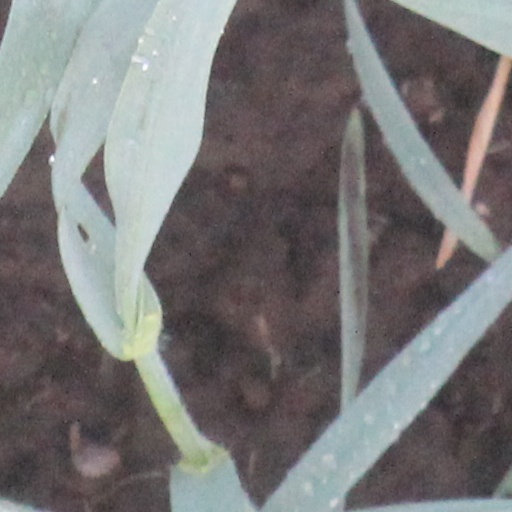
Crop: wheat